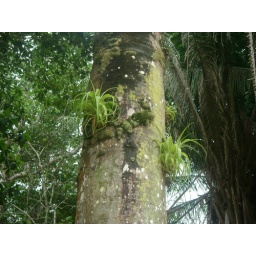
another air plant in tree